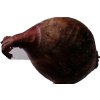
Label: red_onion